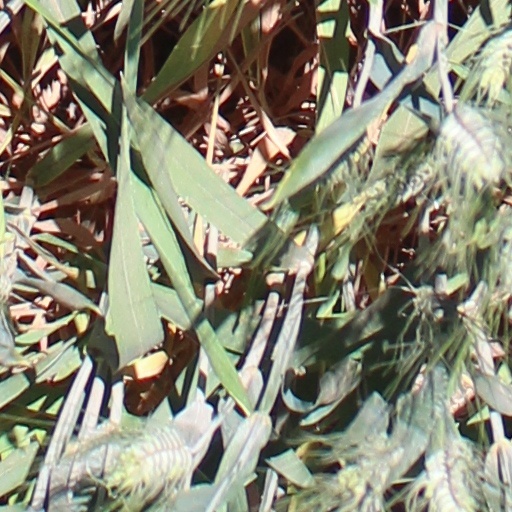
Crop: wheat